Anti-Polish sentiment

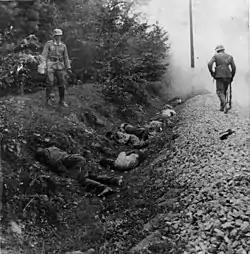
About 300 Polish prisoners of war were murdered by the soldiers of the German 15th motorised infantry regiment in the Ciepielów massacre on 9 September 1939. Hitler ordered the "destruction of the enemy" beyond military objectives: Nazi Germany classified Poles as "subhuman" and war crimes were committed against them from the outset of the invasion of Poland.

According to Adam Leszczynski, the term "antypolonizm" was coined by journalist Edmund Osmańczyk in 1946. Osmańczyk condemned anti-Jewish violence in postwar Poland, and concluded: